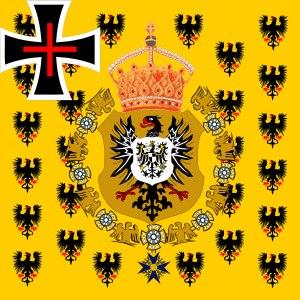
Victoria Adélaïde Marie Louise du Royaume-Uni, princesse royale de Grande-Bretagne et d'Irlande puis, par son mariage, reine de Prusse et impératrice allemande, est née le 21 novembre 1840 au palais de Buckingham, à Londres, et morte le 5 août 1901 à Friedrichshof, en Allemagne. Fille aînée de la reine Victoria du Royaume-Uni et du prince Albert, elle est impératrice allemande et reine de Prusse durant les 99 jours de règne de son époux, Frédéric III.